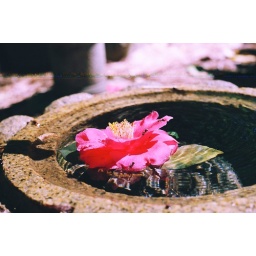
A big pink flower with ants on it, in a fountain.